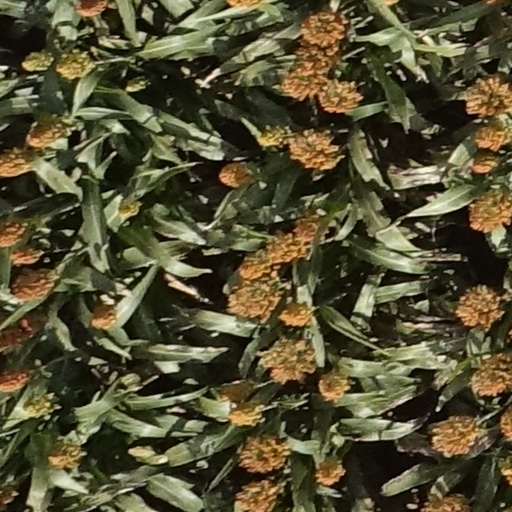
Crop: sorghum